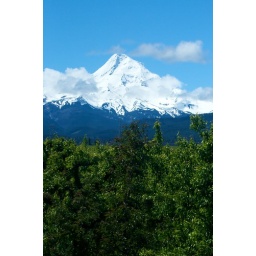
Mount Hood and fruit trees in the Hood River Valley.